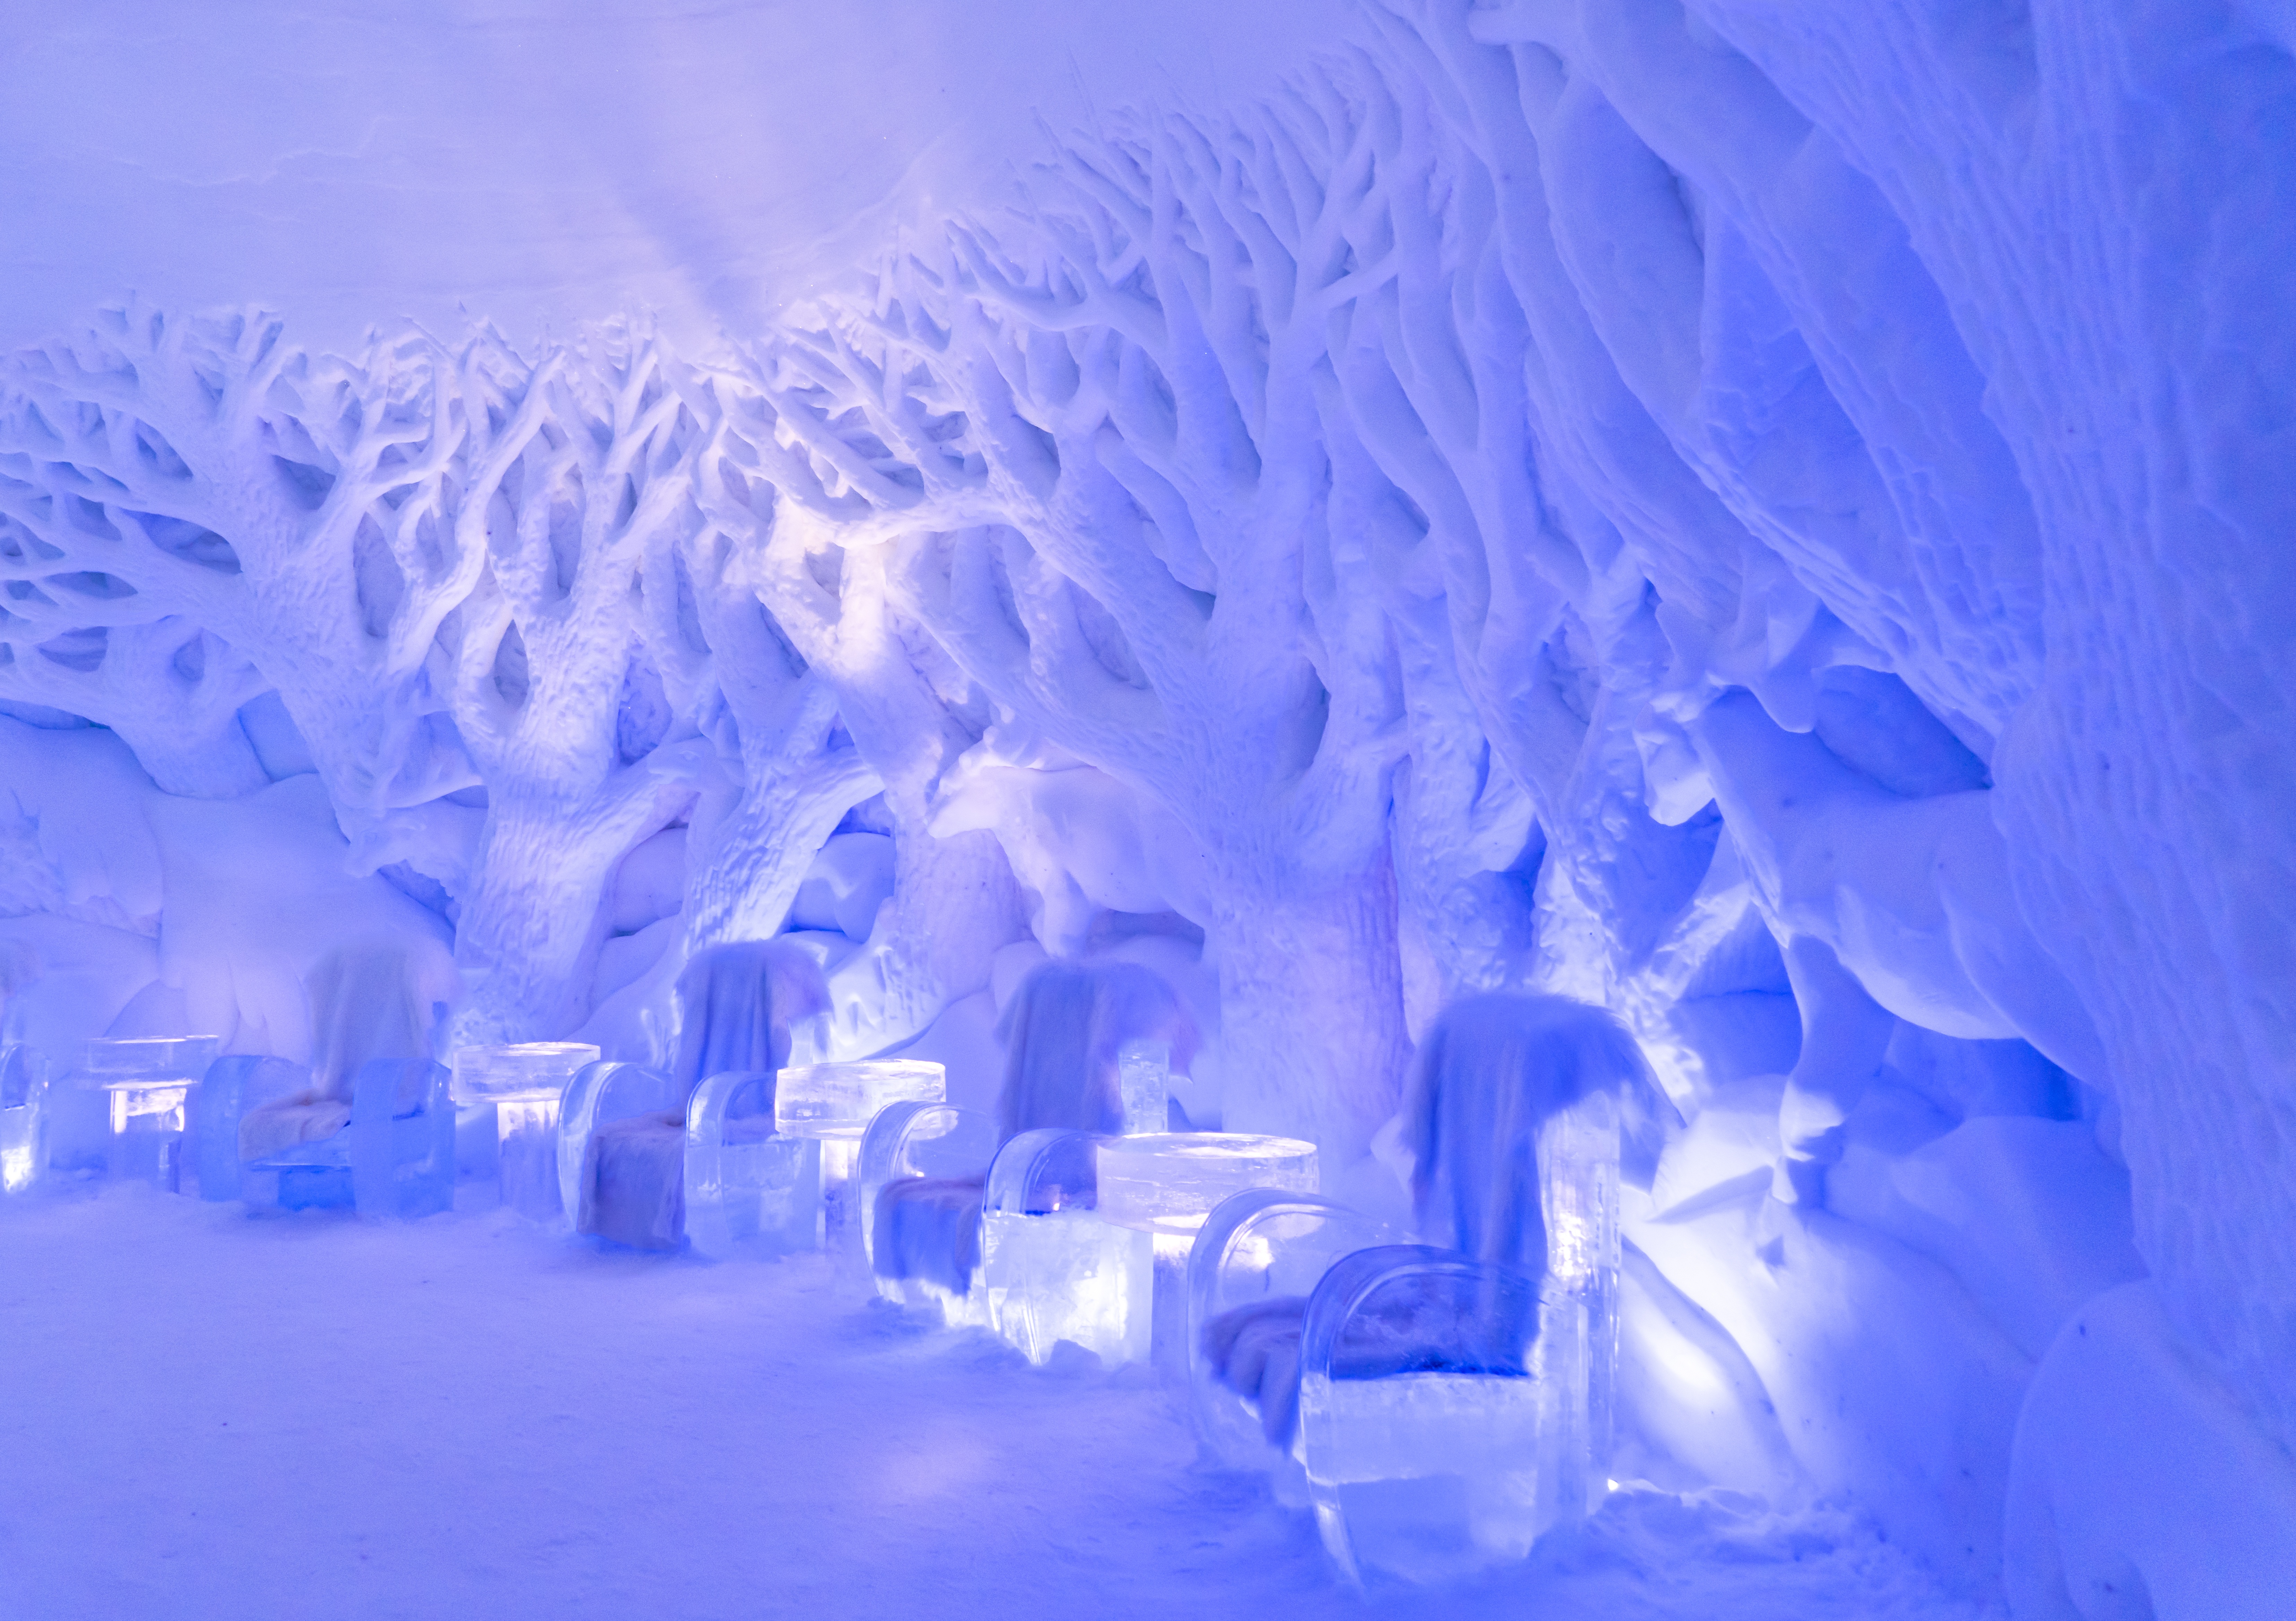
snow, cold, winter, formation, bar, ice, arctic, lounge, tourist attraction, melting, norway, scandinavia, freezing, kirkenes, ice sculptures, ice cave, ice hotel, snowhotel